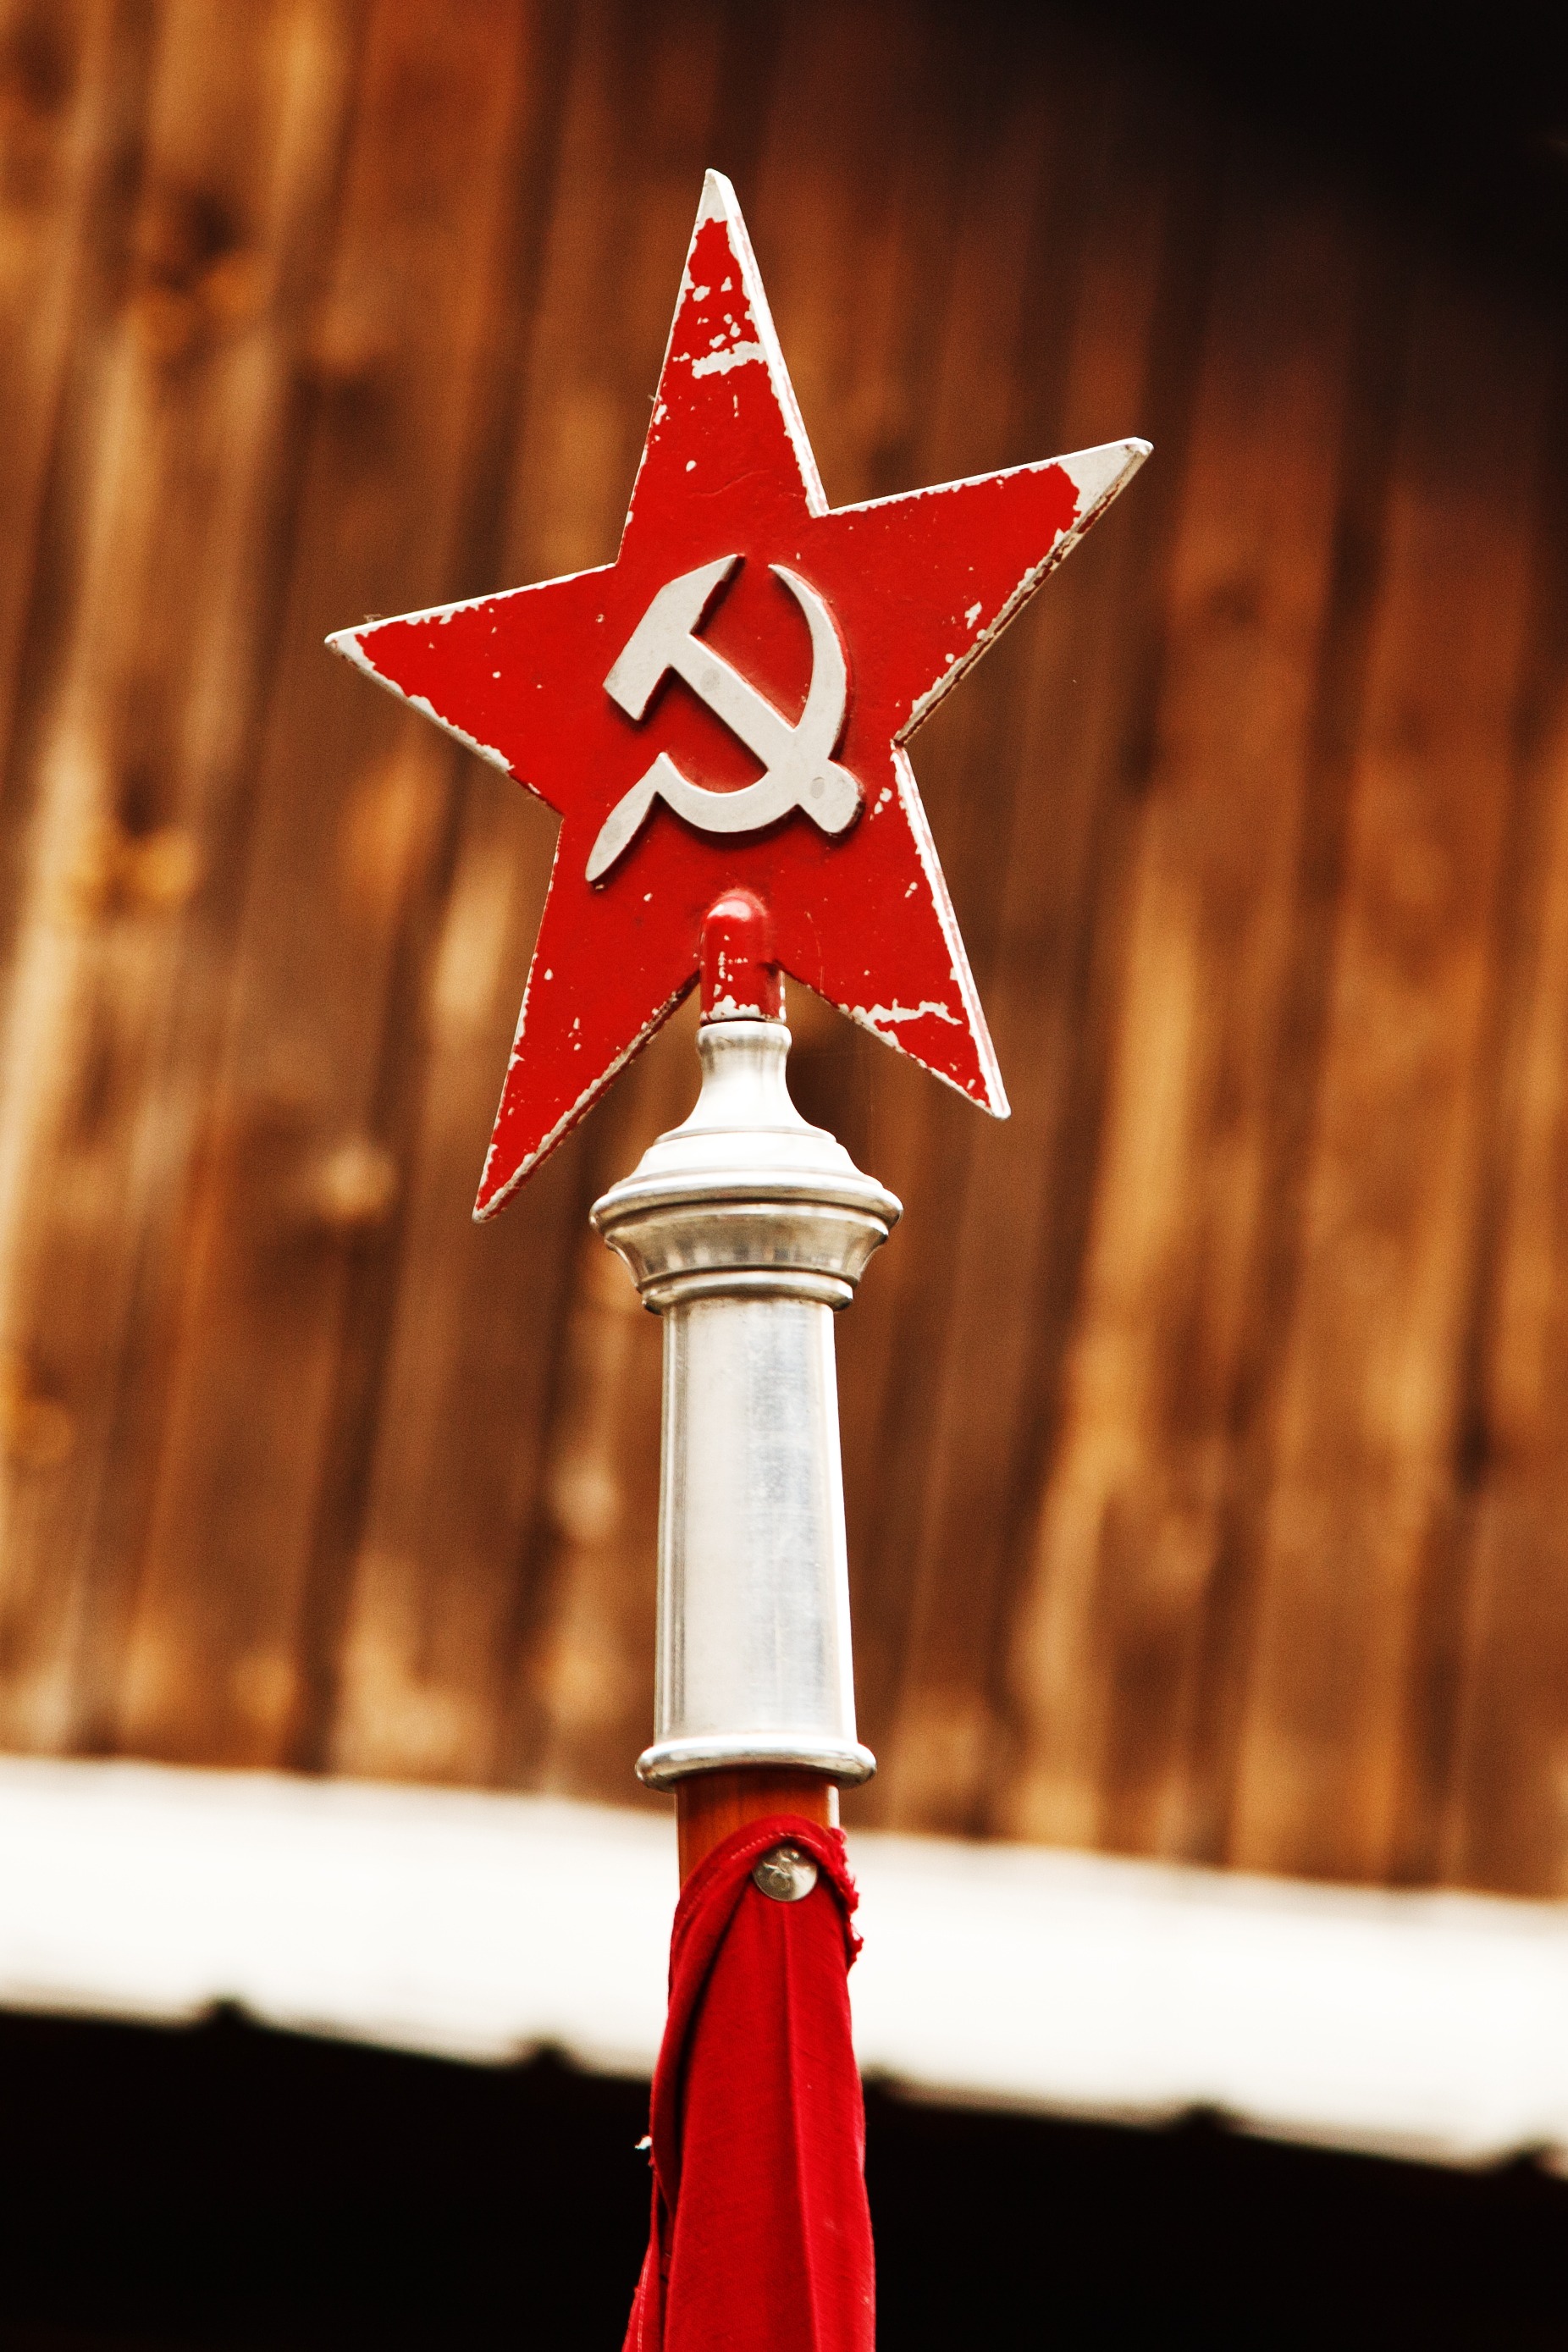
retro, star, old, sign, red, hammer, symbol, flag, christmas, politics, communist, communism, moscow, russia, russian, ussr, soviet, socialism, sickle, flag of the united states